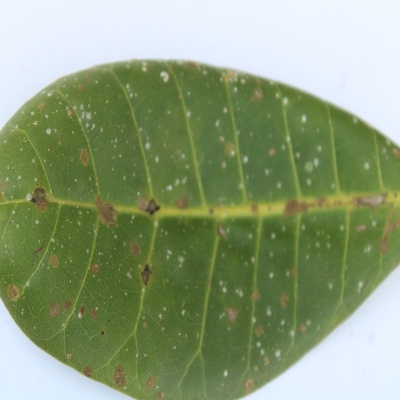
Crop: Cashew
Condition: red rust